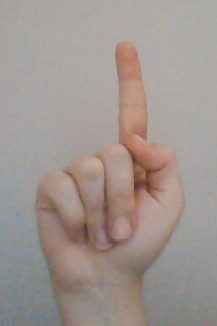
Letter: bb